Grand Theft Auto IV

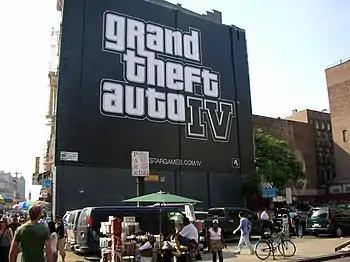
The game was promoted through posters and murals on billboards and buildings, including Chinatown, New York City.

Microsoft's Peter Moore announced "Grand Theft Auto IV" at E3 2006 by rolling up his sleeve to reveal a temporary tattoo of its logo. The game became widely anticipated. Wedbush Morgan analyst Michael Pachter suggested Take-Two may delay the game from its 16 October 2007 release date to boost 2008 financial results and avoid competing with games like "Halo 3"; Rockstar responded it was still on track for "late October". In August 2007, Take-Two announced the game would miss its date, delayed to their second fiscal quarter (February–April) of 2008, citing technical difficulties with the PlayStation 3 version. "IGN" predicted the delay would benefit other publishers, particularly Activision with "". On 24 January 2008, Rockstar announced the 29 April release date. Some gameplay features were censored for the Australian and New Zealand versions but the restrictions were subsequently removed. Capcom published the game in Japan on 30 October 2008.